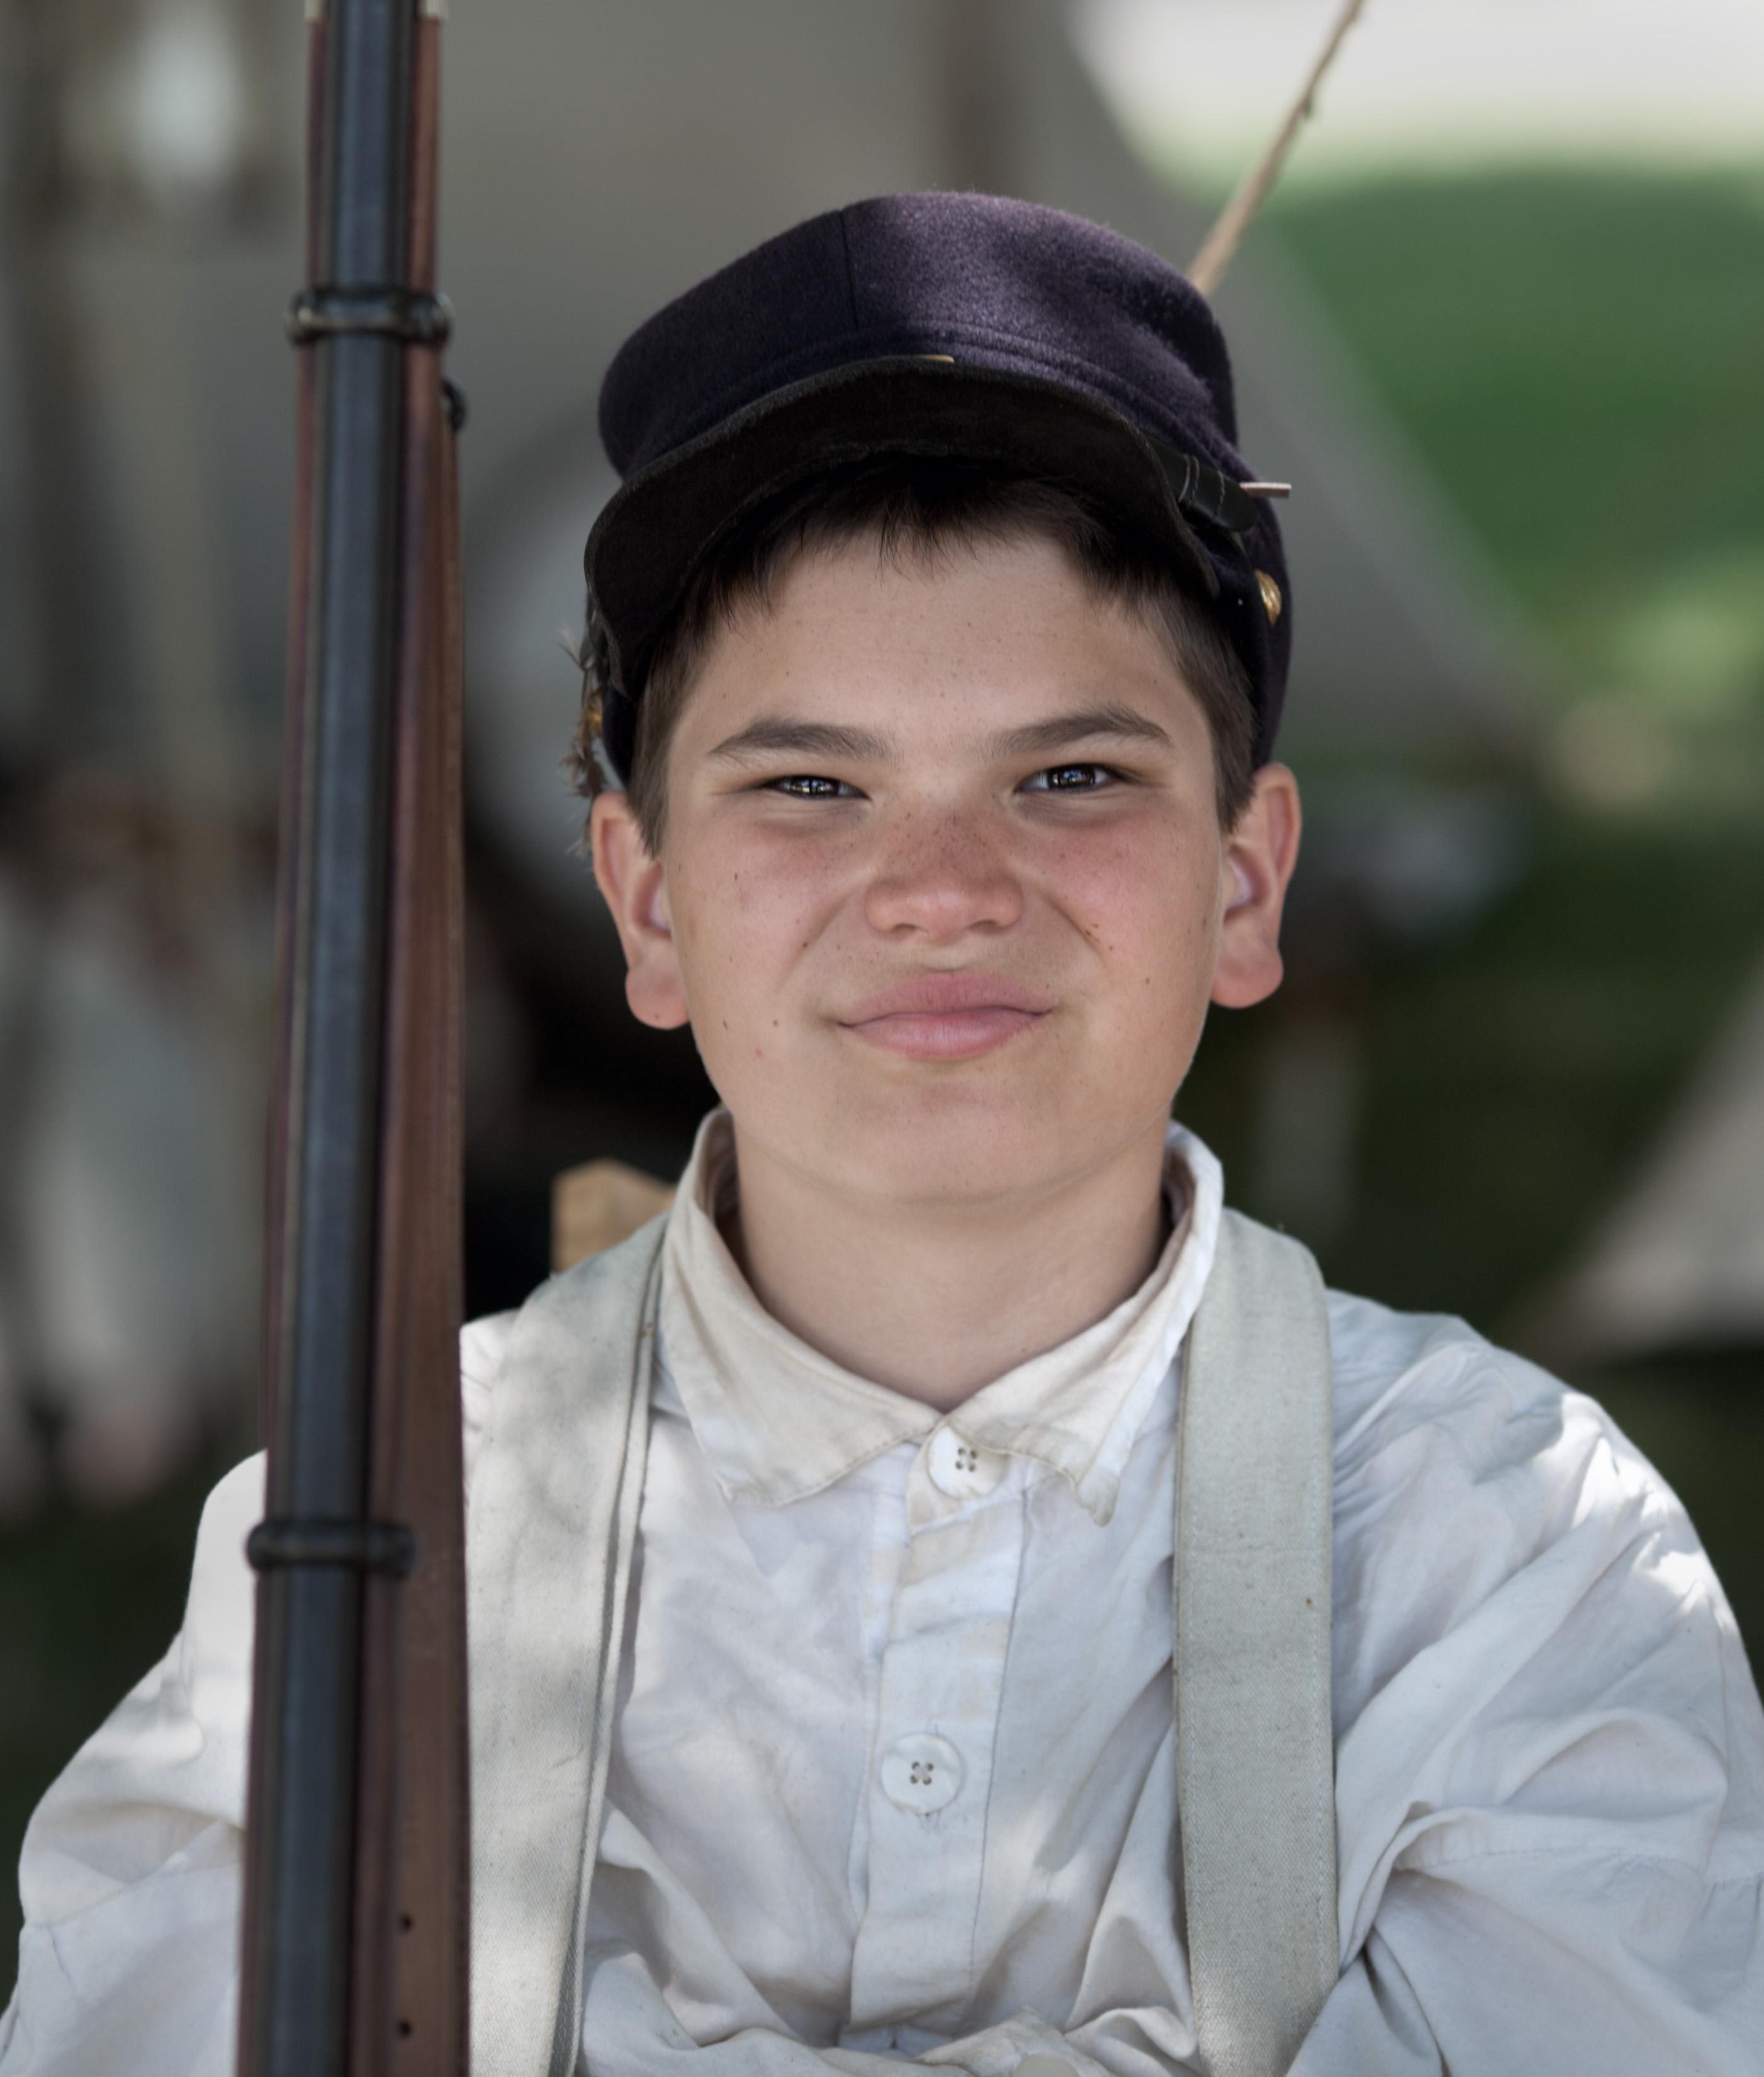
person, male, portrait, professional, head, military officer